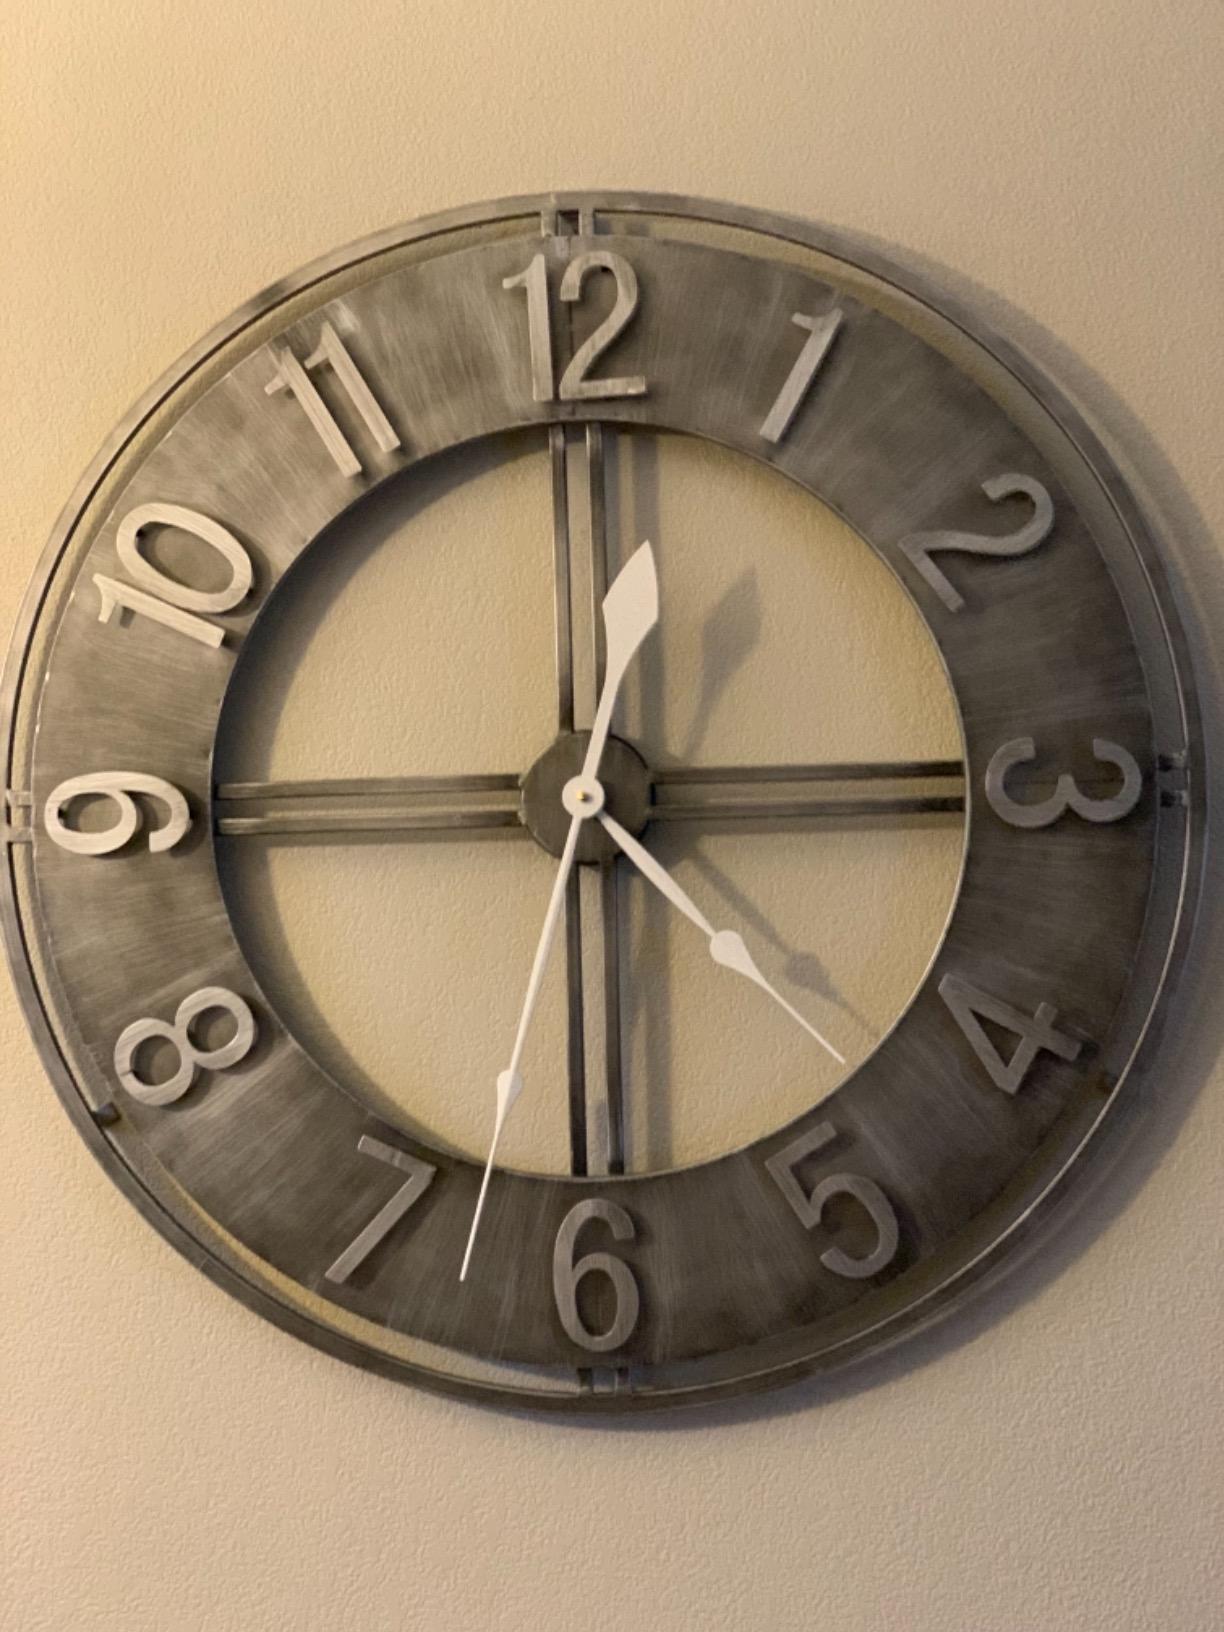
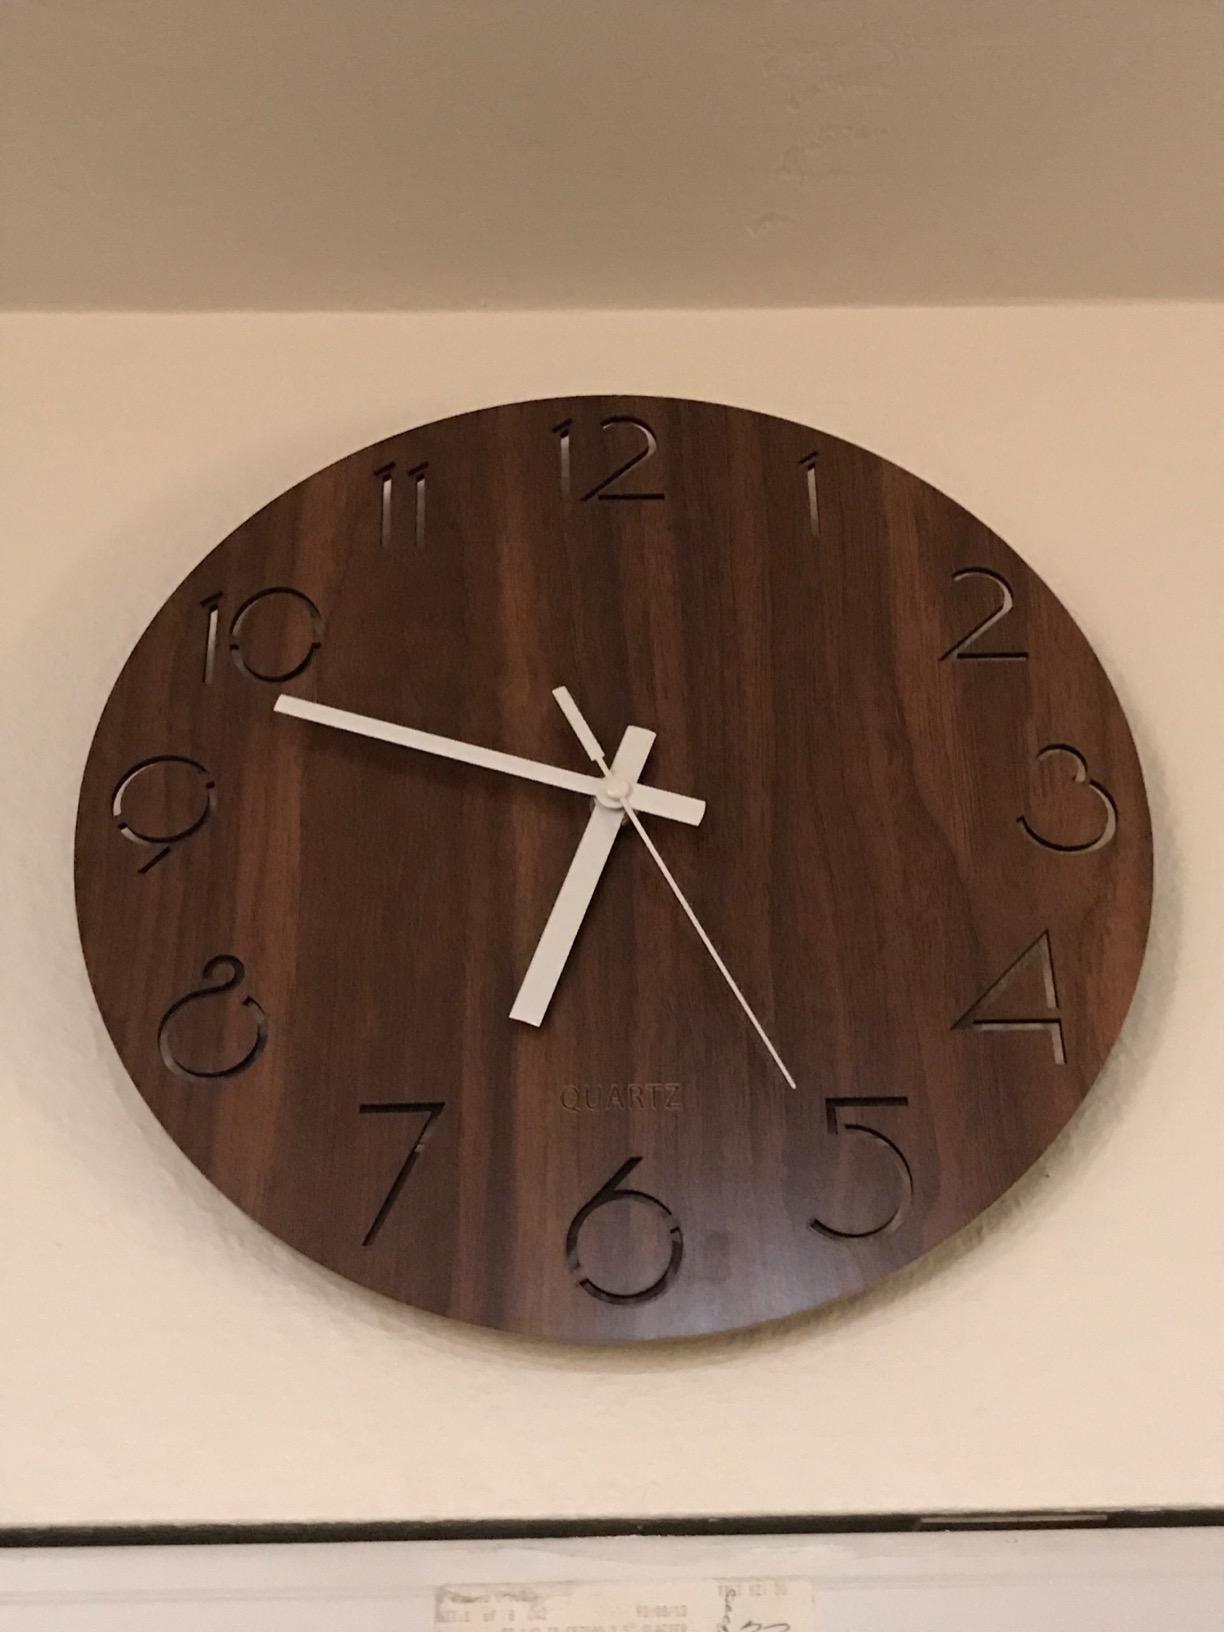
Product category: clock
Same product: no